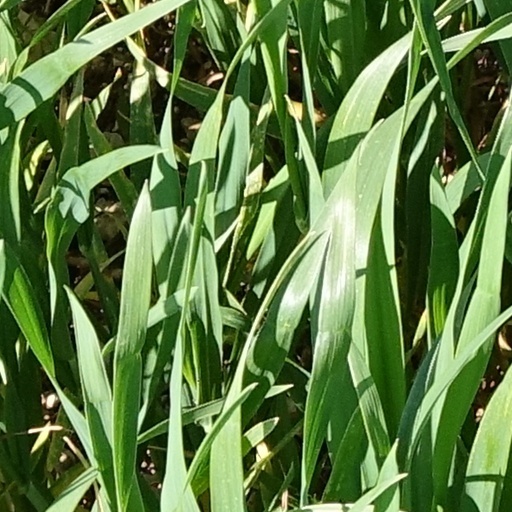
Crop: wheat